North Carolina Department of Agriculture and Consumer Services

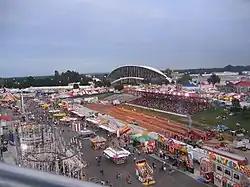
The department hosts the annual North Carolina State Fair.

The Department of Agriculture and Consumer Services is responsible for promoting agriculture in the state and enforcing various health and safety regulations through the implementation of over 75 laws and programs. It hosts the annual North Carolina State Fair and North Carolina Mountain State Fair and operates four farmers' markets and several agricultural research stations.